Describe the emotion expressed in this image:  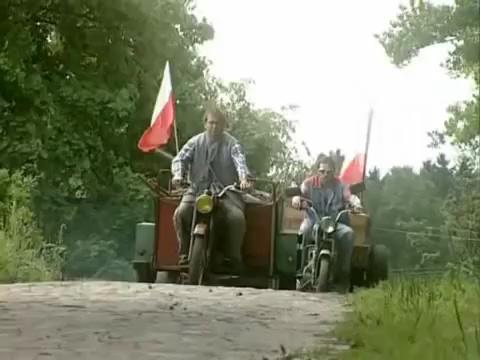
This person displays Suffering, valence and arousal with high intensity.